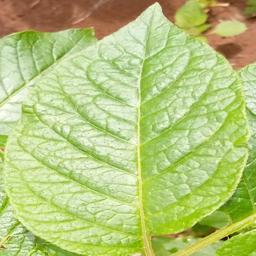
Etiqueta: Sana